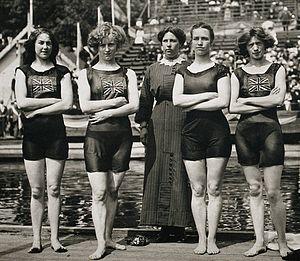
Irene Steer, née le 10 août 1889 à Cardiff et morte le 18 avril 1977 à Cardiff, est une nageuse britannique.
Annie Coupe Speirs, née le 14 juillet 1889 à Liverpool et morte le 26 octobre 1926 à Liverpool, est une nageuse britannique.